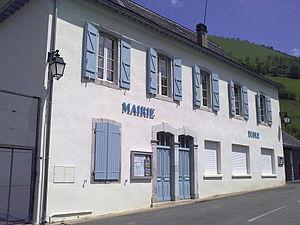
Lourdios-Ichère, France, le 23 mai 2010.
Lourdios-Ichère est une commune française située dans le département des Pyrénées-Atlantiques, en région Nouvelle-Aquitaine.